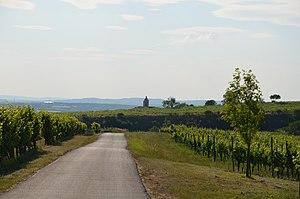
Velké Bílovice est une ville du district de Břeclav, dans la région de Moravie-du-Sud, en République tchèque. Sa population s'élevait à 3 903 habitants en 2017.